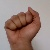
The image shows a hand gesture representing the letter 'A' in Indian Sign Language.